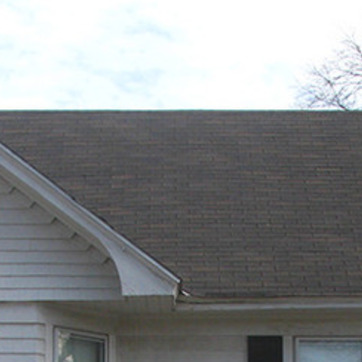
Material: other